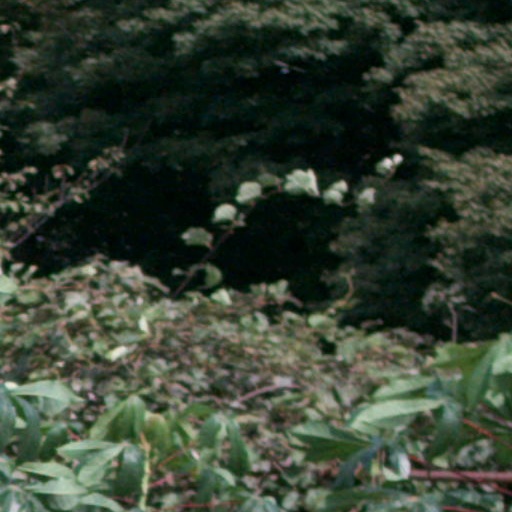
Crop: cassava